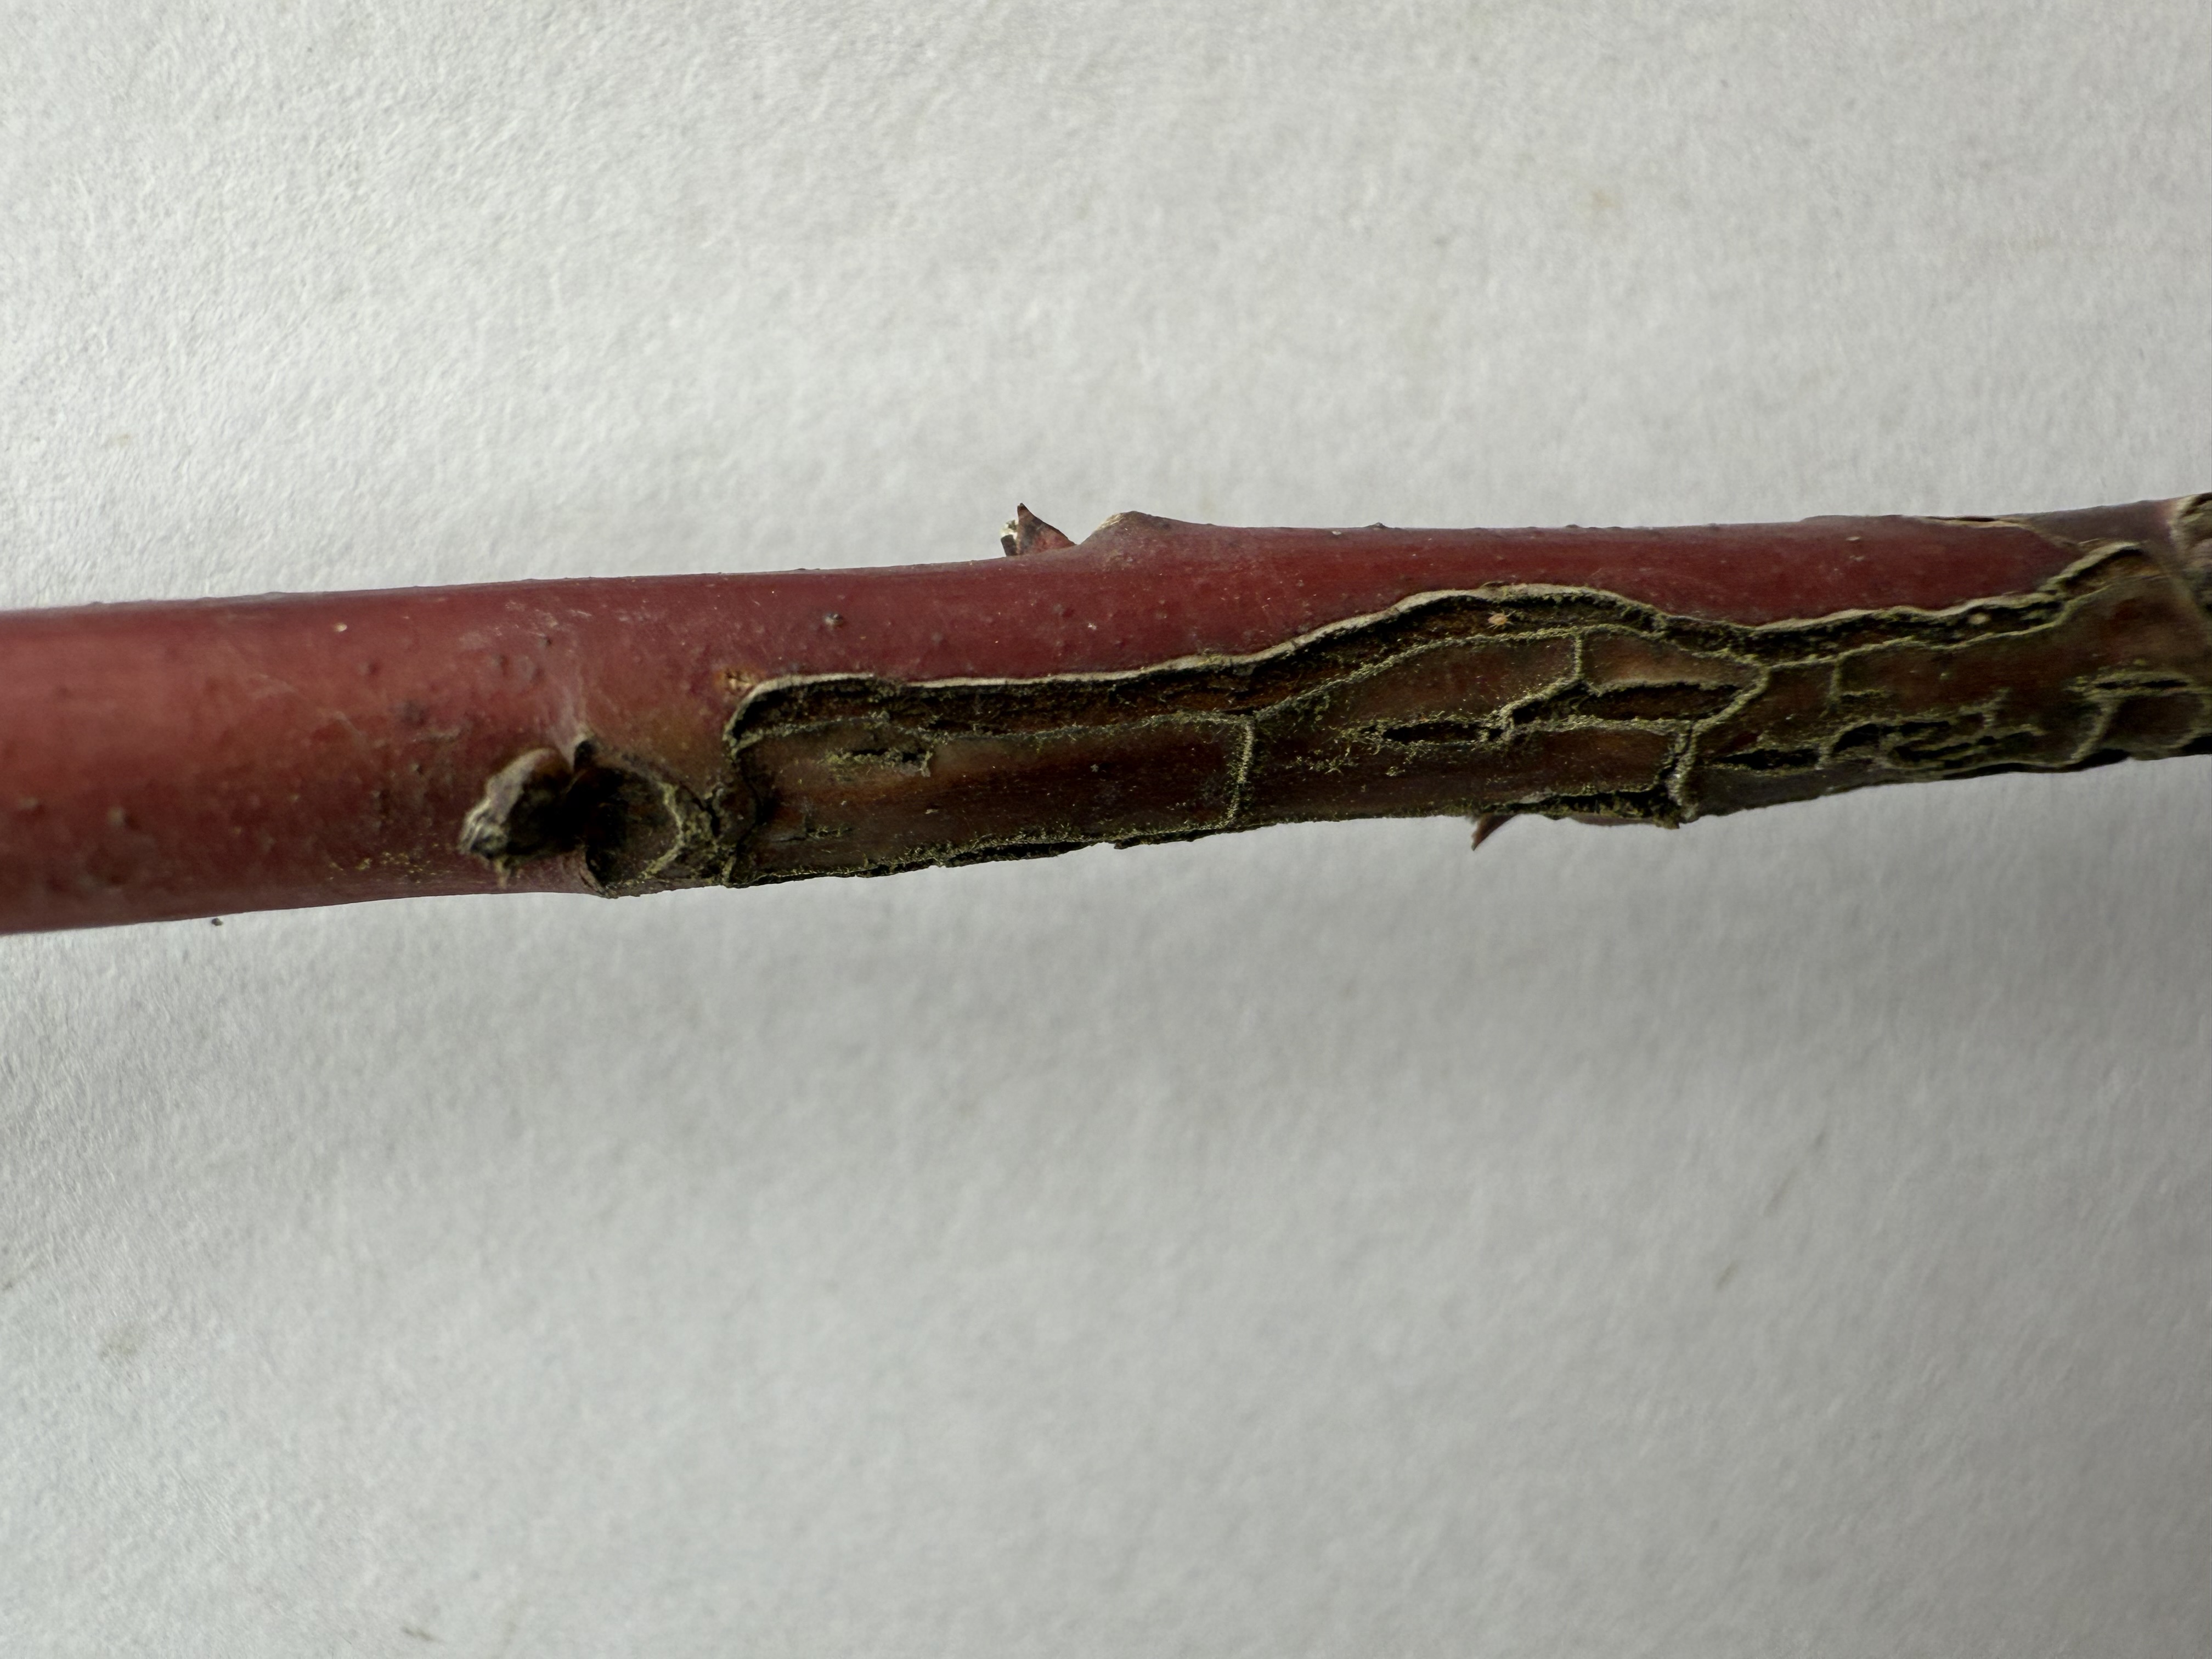
Variety: Strawberry Tree